Dyke Ditch

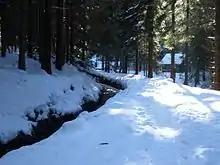
The Dyke Ditch

The Dyke Ditch is the longest artificial ditch in the Upper Harz in central Germany. Its purpose was to collect surface runoff for the operation of the Upper Harz mining industry from precipitation-heavy regions a long way away (particularly from the Bruchberg and parts of the Brocken massif). It was laid in 1732 and continually extended eastwards until 1827. Its original length was about 25 km; this was successively shortened by water tunnels between 1820 and 1861 to around 19 km. It is a central component of the Upper Harz Water Regale. Its takes its name from the Sperberhai Dyke which is, in fact, an embankment on top of which the Dyke Ditch runs in an aqueduct in order to cross a depression.